Economy of Liechtenstein

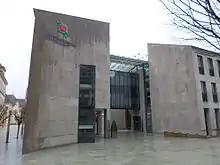
National Bank of Liechtenstein

The Principality of Liechtenstein also is known as an important financial centre, primarily because it specializes in financial services for foreign entities. The country's low tax rate, loose incorporation and corporate governance rules, and traditions of strict bank secrecy have contributed significantly to the ability of financial intermediaries in Liechtenstein to attract funds from outside the country's borders. The same factors made the country attractive and vulnerable to money launderers, although late 2009 legislation has strengthened regulatory oversight of illicit funds transfers.